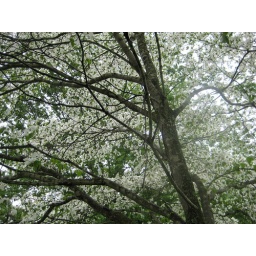
Beautiful white dogwood tree at mom n dad's house, taken on a rainy day from below the tree.